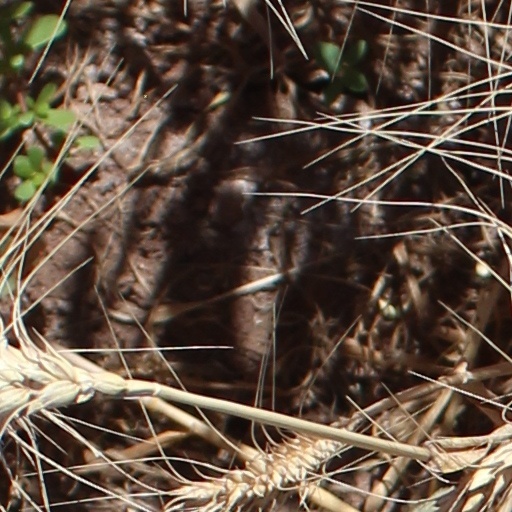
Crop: wheat